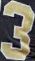
Number: 3